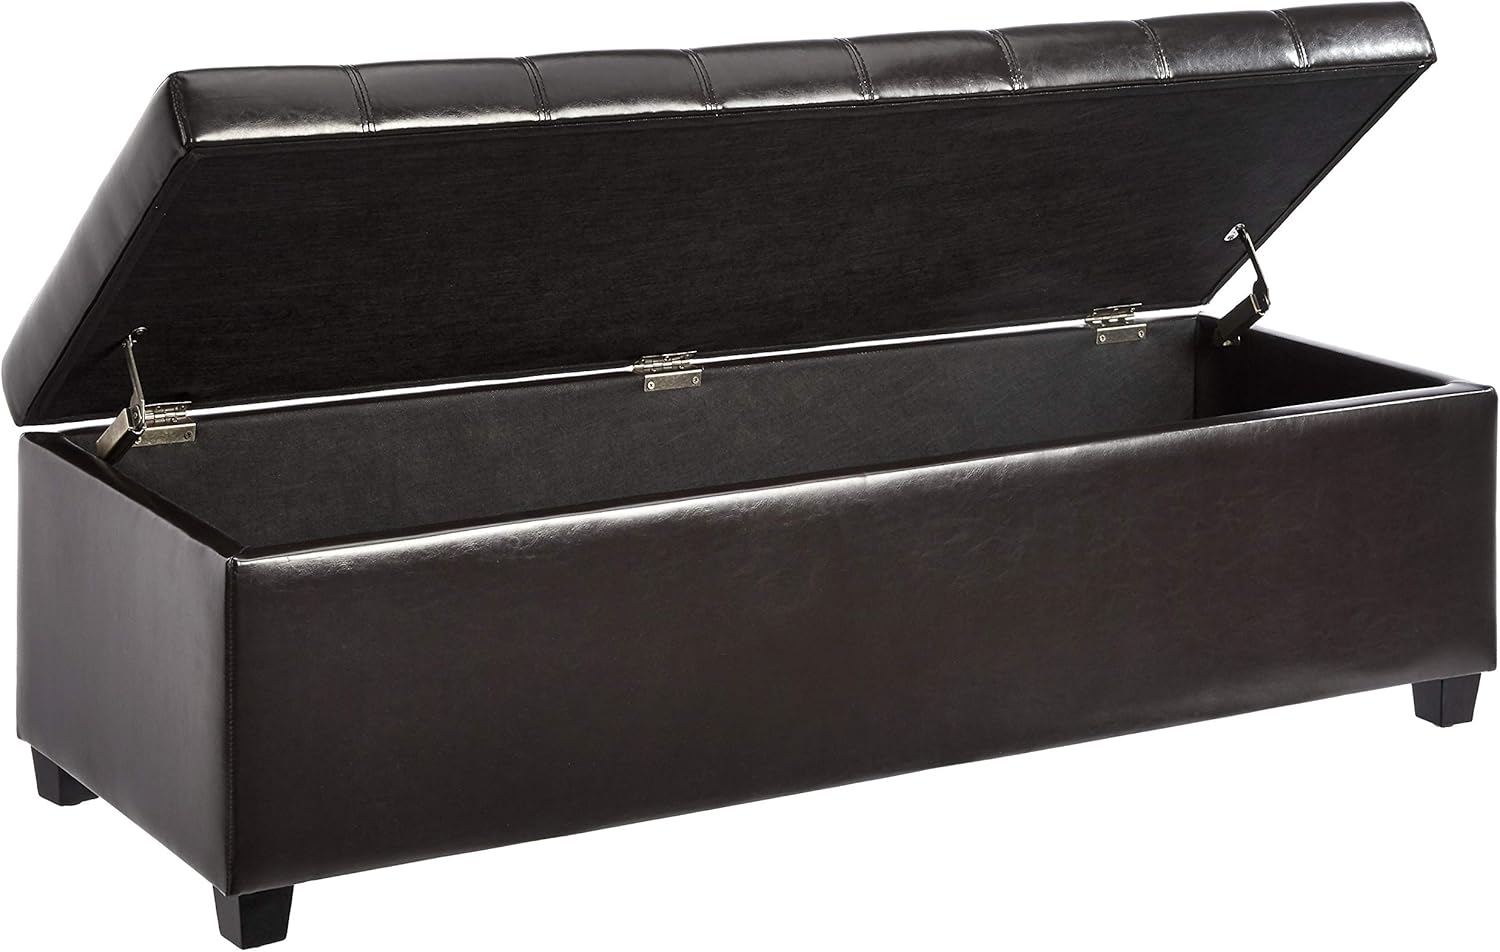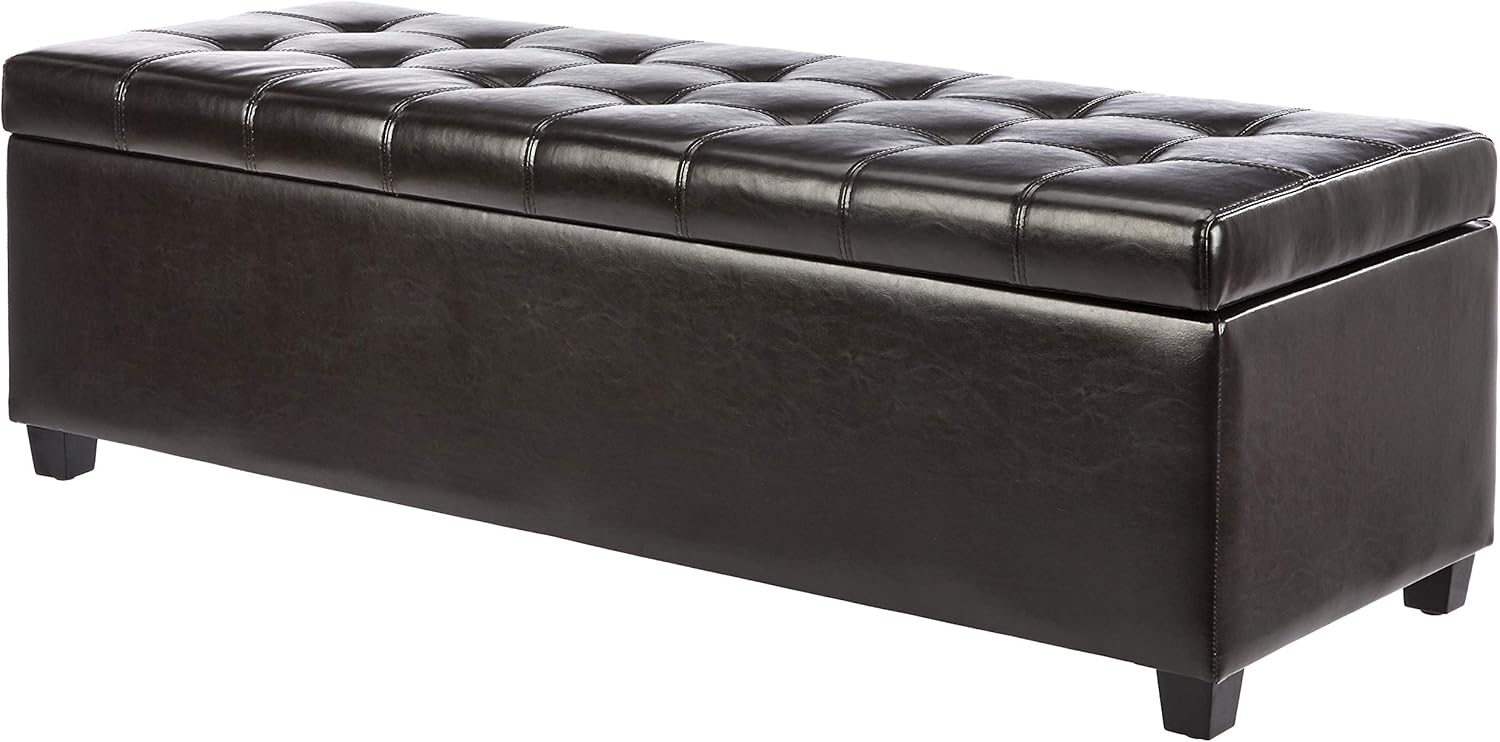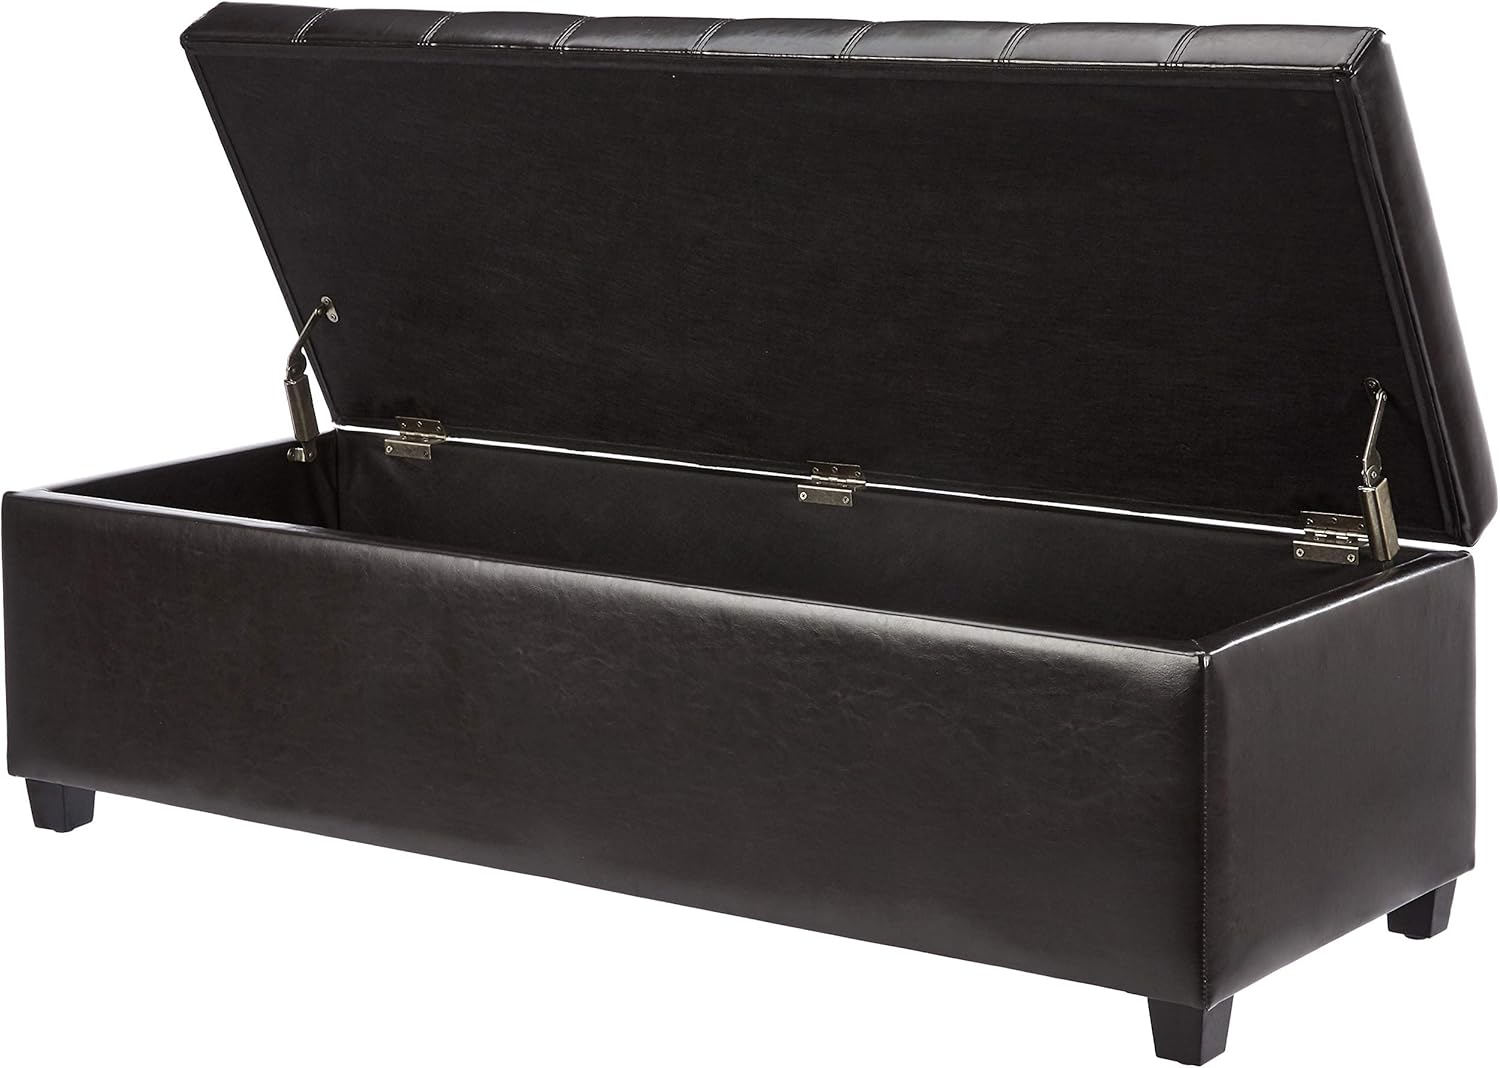
FIRST HILL FHW Tufted Faux Leather Storage Ottoman Bench, Brown
Category: Amazon Home
This Mission Brown tufted faux leather storage ottoman Bench measures 51" L x 19" W x 16" H.
Features: This is a worthwhile option for your needs | Long lasting with a touch of sophistication | Brown | No assembly required | Color: Brown